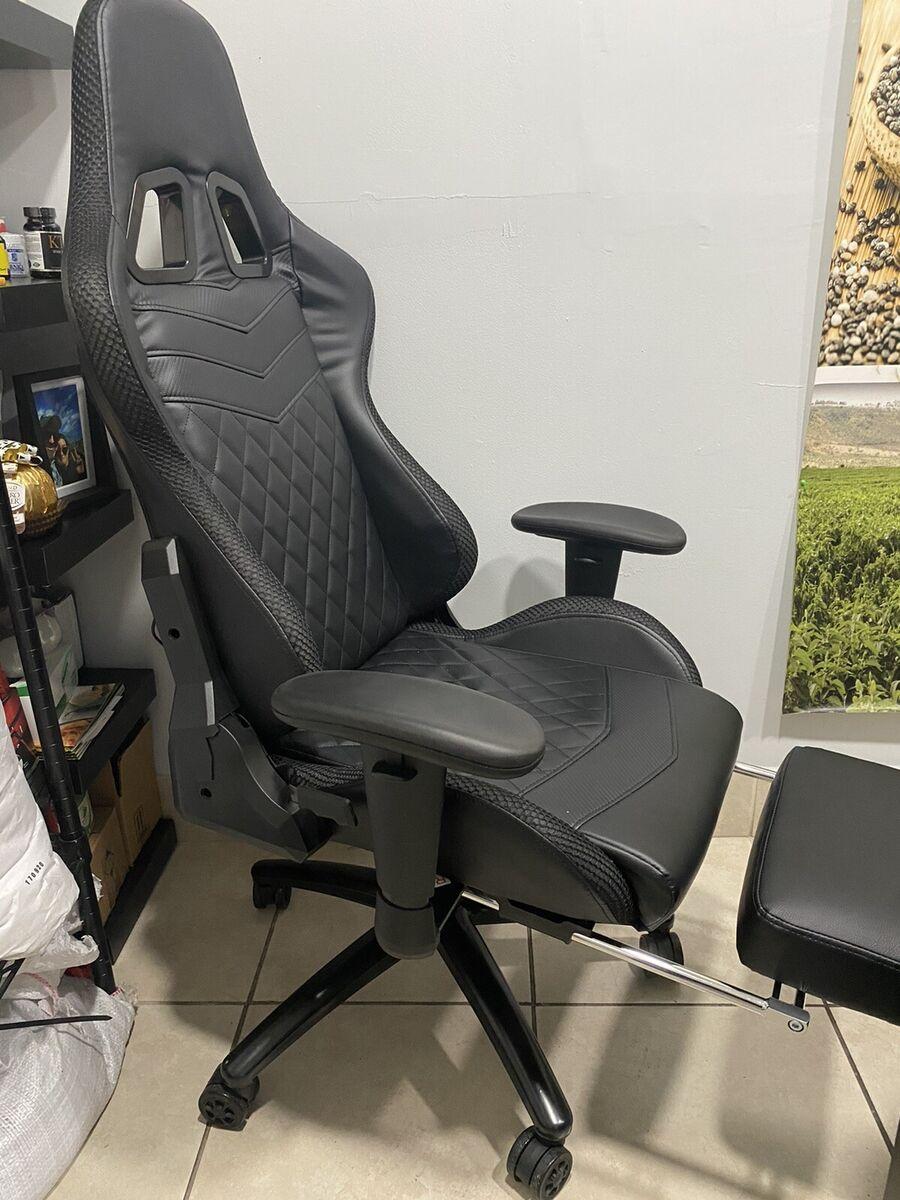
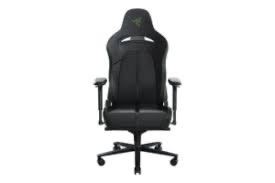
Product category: items_chair
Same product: no